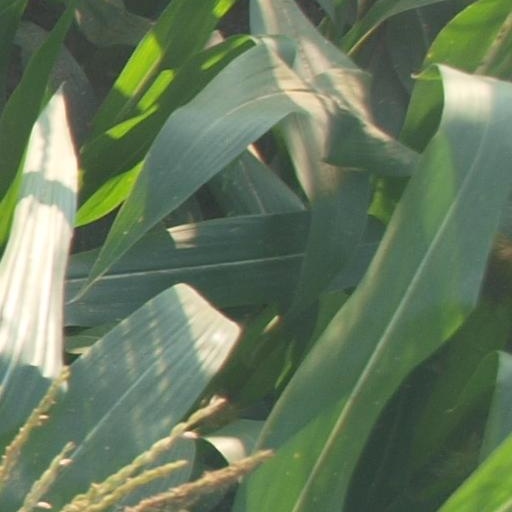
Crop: maize; corn